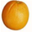
Label: orange